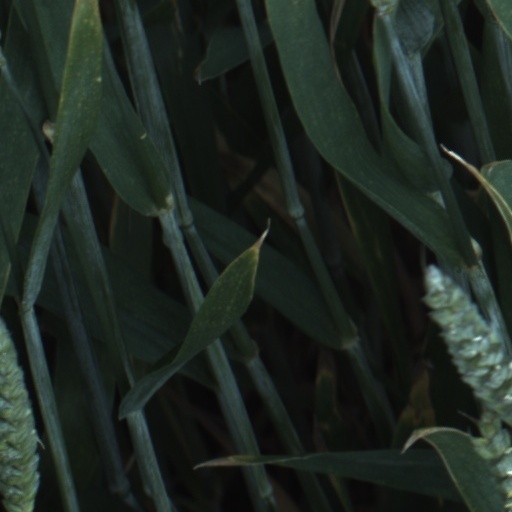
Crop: wheat